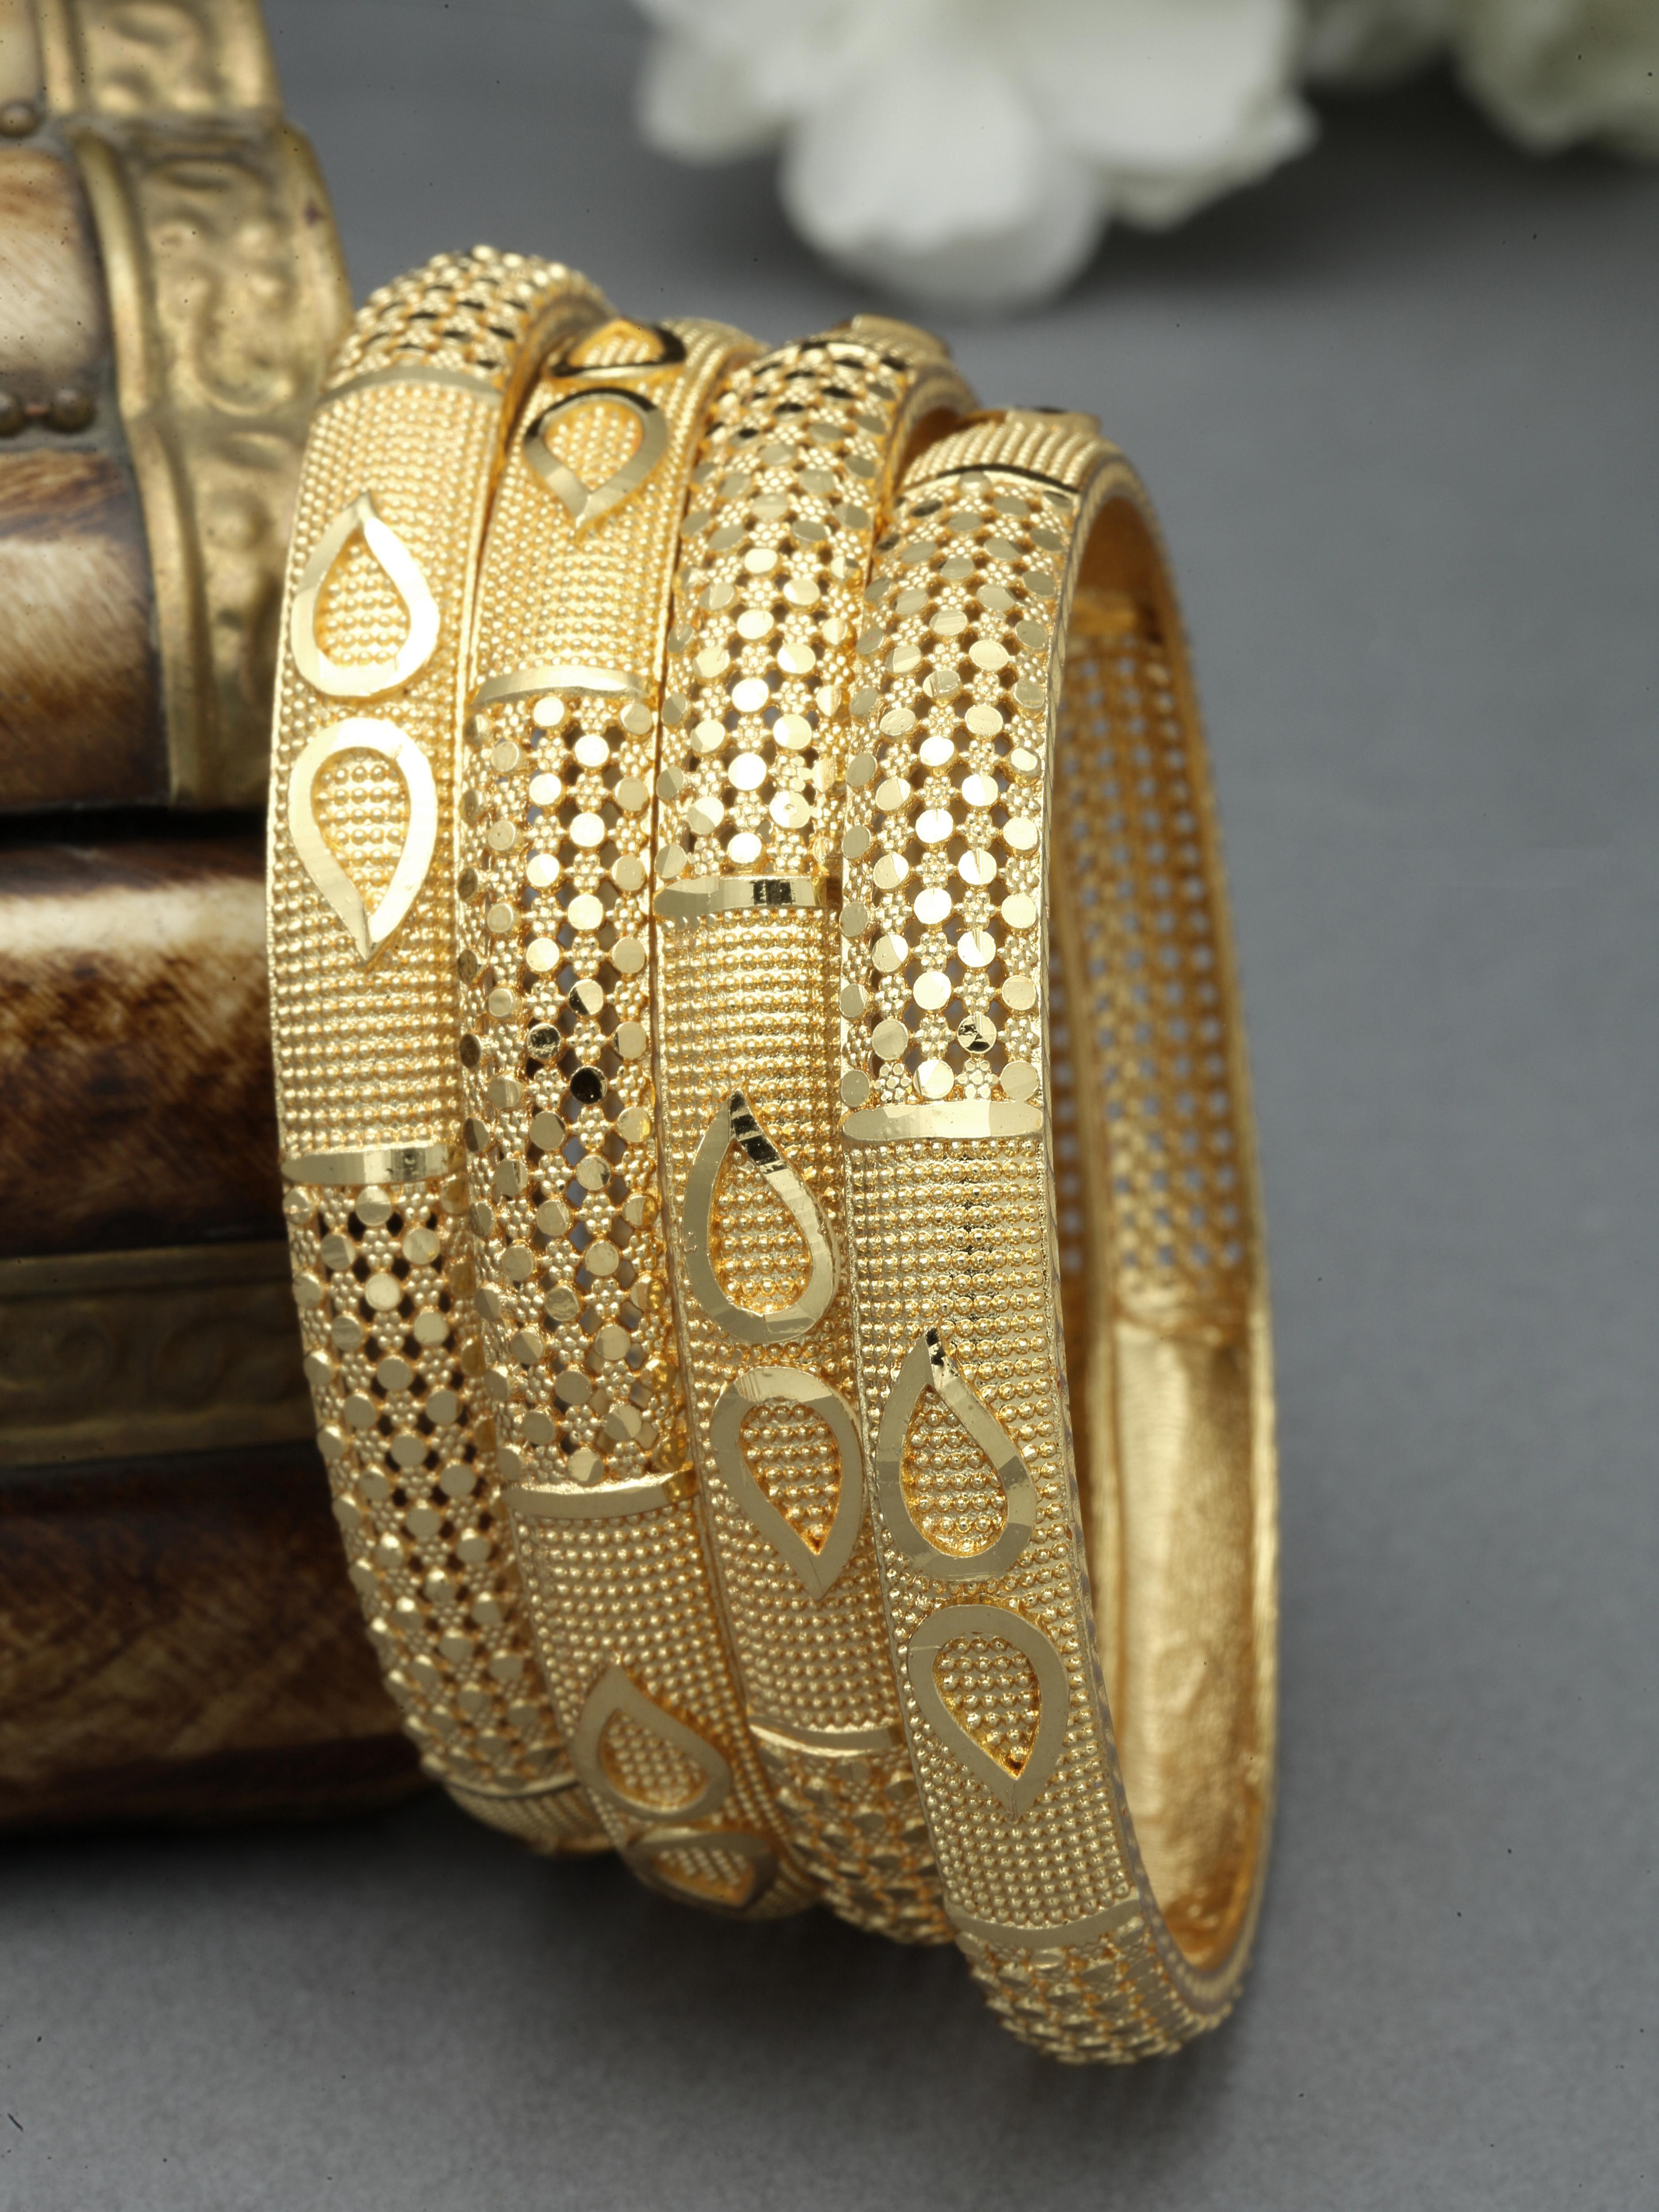
Zeneme Gold-Plated Brass Golden Classic Paisley Shaped Textured Handcrafted Bangles For Women (Set Of 4 )
Type: Bangles
Brand: Zeneme
Price: Rs. 249
 Stylish party wear bangles - zeneme fashion jewellery presents these stylish bangles which are suitable for all occasions office wear, wedding and party wear. The colour complements all outfits and may be worn as a statement piece to any occasion. The designer artificial jewellery at zeneme is available in various designs and patterns like floral design, heart shape design, dancing peacock, crystal design and many more. The imitation designer jewellery that will go with your outfit and style up your fashion statement with variable designs and patterns to give you charming and elegant look is available at zeneme. Zeneme has huge collection of designer imitation jewellery like american diamond jewellery collection, gold plated jewellery collection, temple jewellery collection, valentine collection, jewellery combos and many more.
Features: What you get - set of 4 gold-plated classic paisley shaped textured handcrafted bangles, secured with slip-on closure. ,Luxury gifting idea - give a meaningful and luxurious gift with zeneme jewellery. A favourite gift choice, each zeneme jewellery for women comes with a signature gift box,Material craftsmanship - finest quality stones and environmentally friendly nonprecious metals are used for making the jewelry set. It is safe for wearing for long hours., Jewellery care - keep the jewellery away from direct heat, water, perfumes, deodorants and other strong chemicals as they may react with the metal or plating. Store the jewellry when not in use in a storage box or a cloth pouch to retain its shine. ,Nickel free and lead free as per international standards that makes it very skin friendly. The plating is non-allergic and safe for all environments.,Dimensions - bangle size 2.4 - diameter - 5.715 cm, circumference - 17.9324 cm bangle size 2.6 - diameter - 6.0325 cm, circumference - 18.9484 cm bangle size 2.8 - diameter - 6.35 cm, circumference - 19.939 cm
Included: Set Of 4 X Classic Paisley Shaped Textured Handcrafted Bangles